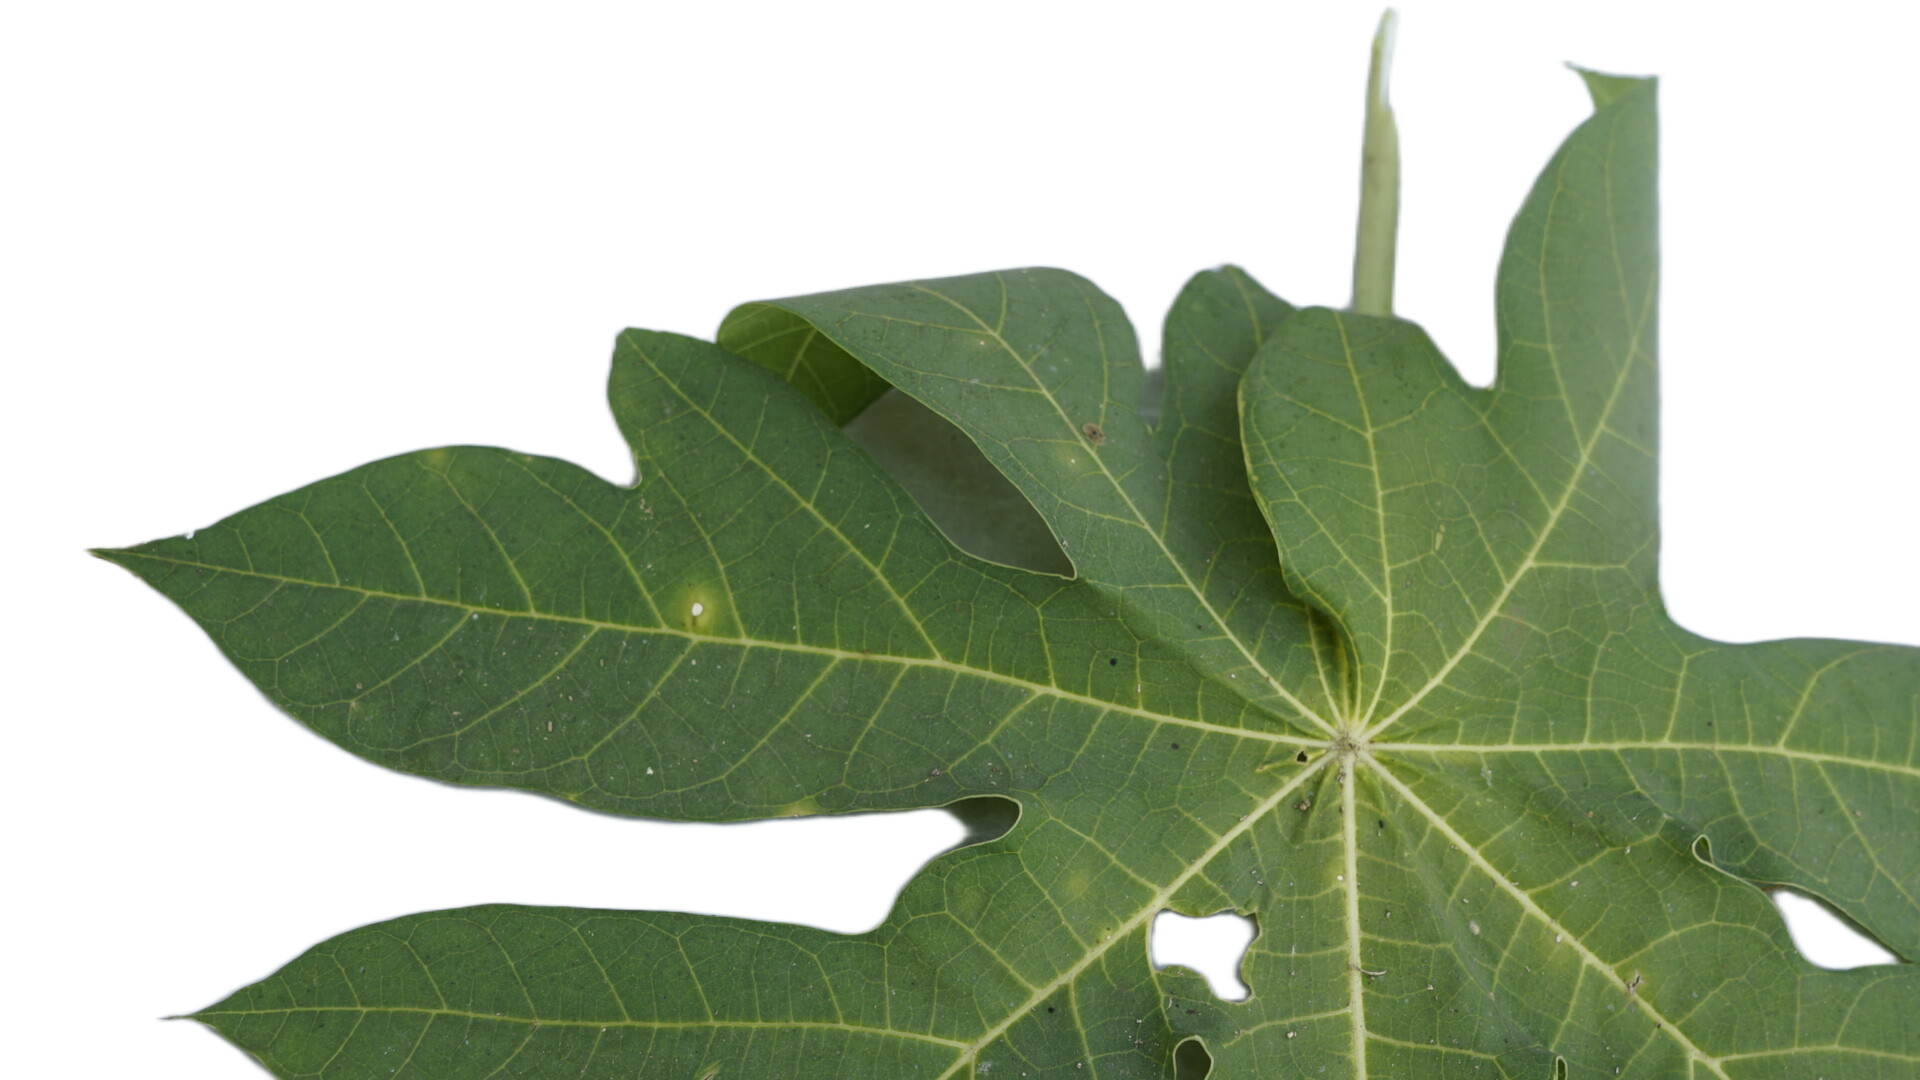
Crop: Papaya
Label: Carica_Insect_Hole